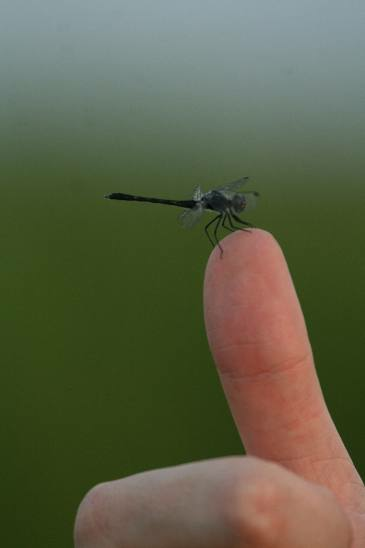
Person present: No